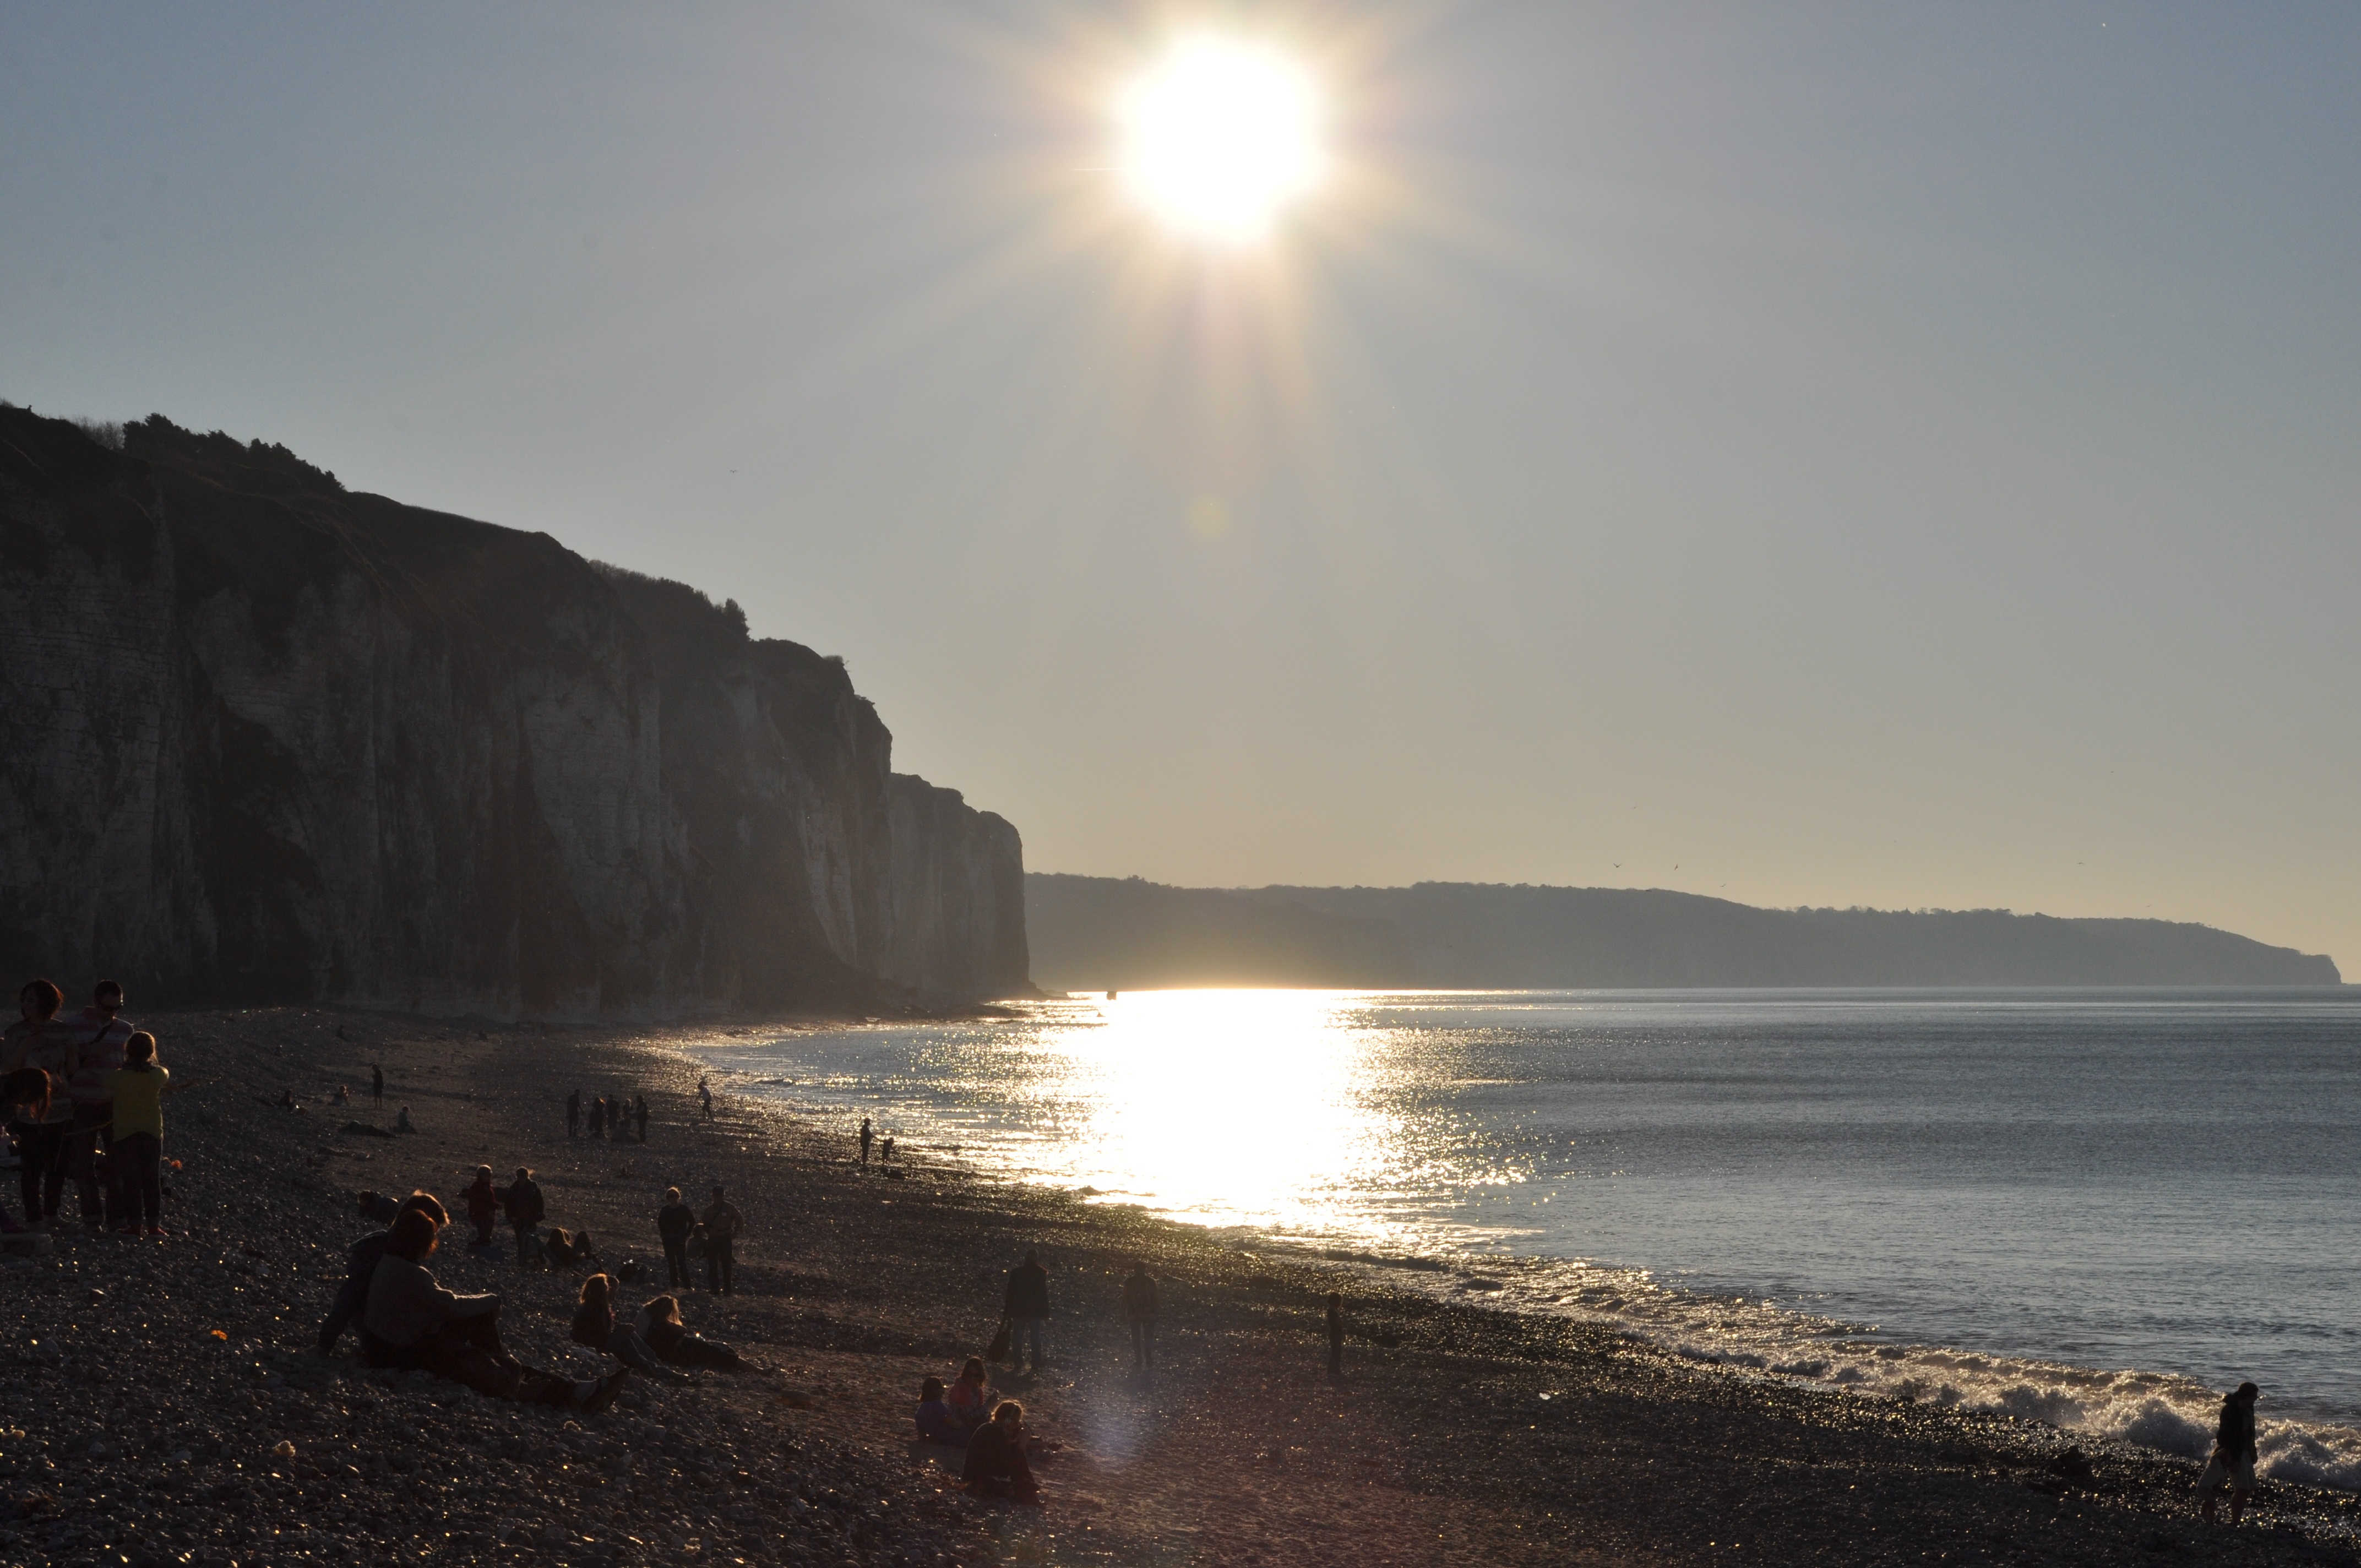
beach, landscape, sea, coast, water, nature, rock, ocean, horizon, cloud, sun, sunrise, sunset, sunlight, morning, shore, wave, dawn, cliff, dusk, evening, reflection, holiday, bay, terrain, body of water, normandy, side, cape, atmospheric phenomenon, wind wave